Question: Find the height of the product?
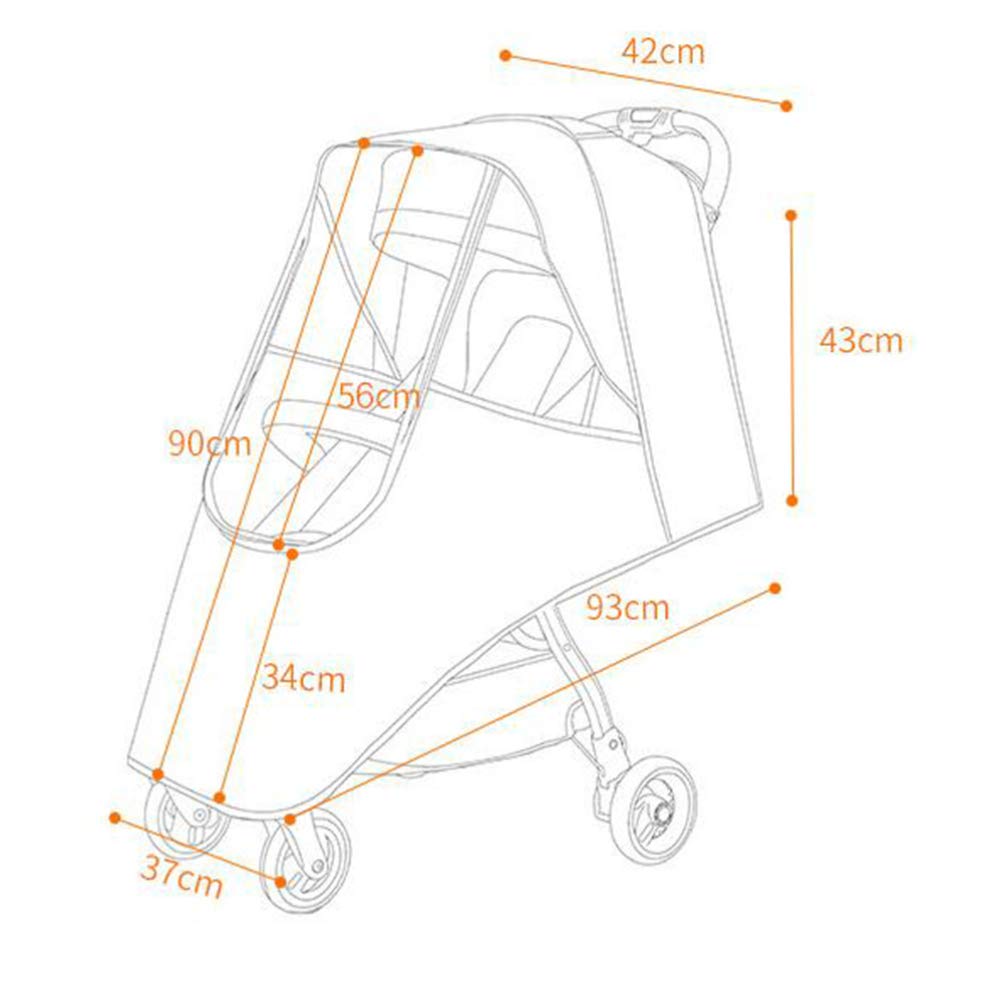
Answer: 43.0 centimetre